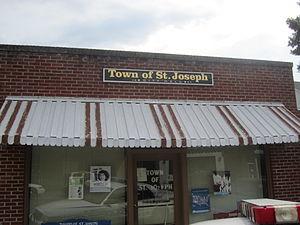
Saint-Joseph est le siège de la paroisse des Tensas en Louisiane.